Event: Nepal Earthquake
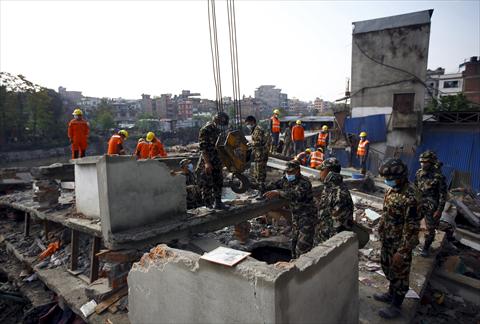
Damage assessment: damage